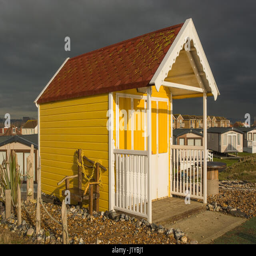
colourful yellow beach hut on the seafront .